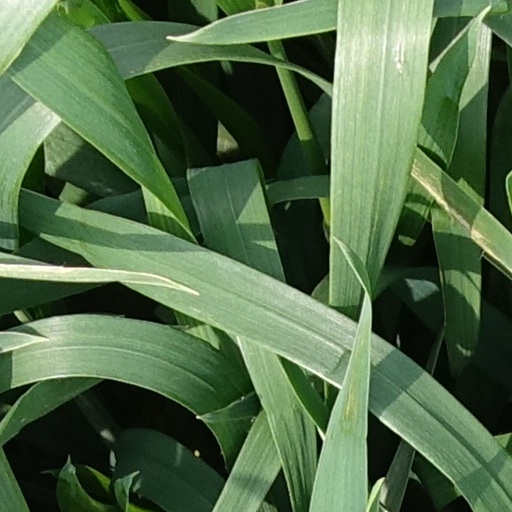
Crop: wheat